Betelgeuse

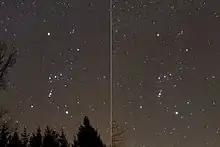
Orion, with Betelgeuse at its usual magnitude (left) and during the unusually deep minimum in early 2020 (right)

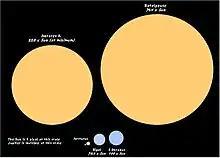
Size comparison between Arcturus, Rigel, S Doradus, Antares, and Betelgeuse

Betelgeuse is classified as a semiregular variable star, indicating that some periodicity is noticeable in the brightness changes, but amplitudes may vary, cycles may have different lengths, and there may be standstills or periods of irregularity. It is placed in subgroup SRc; these are pulsating red supergiants with amplitudes around one magnitude and periods from tens to hundreds of days.